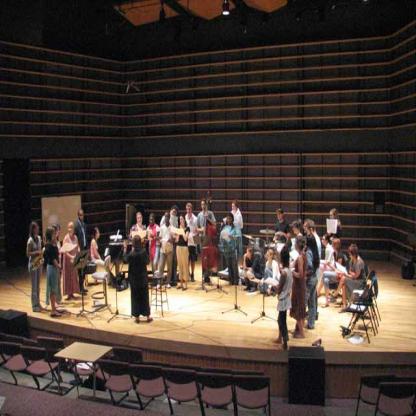
Scene: Indoor